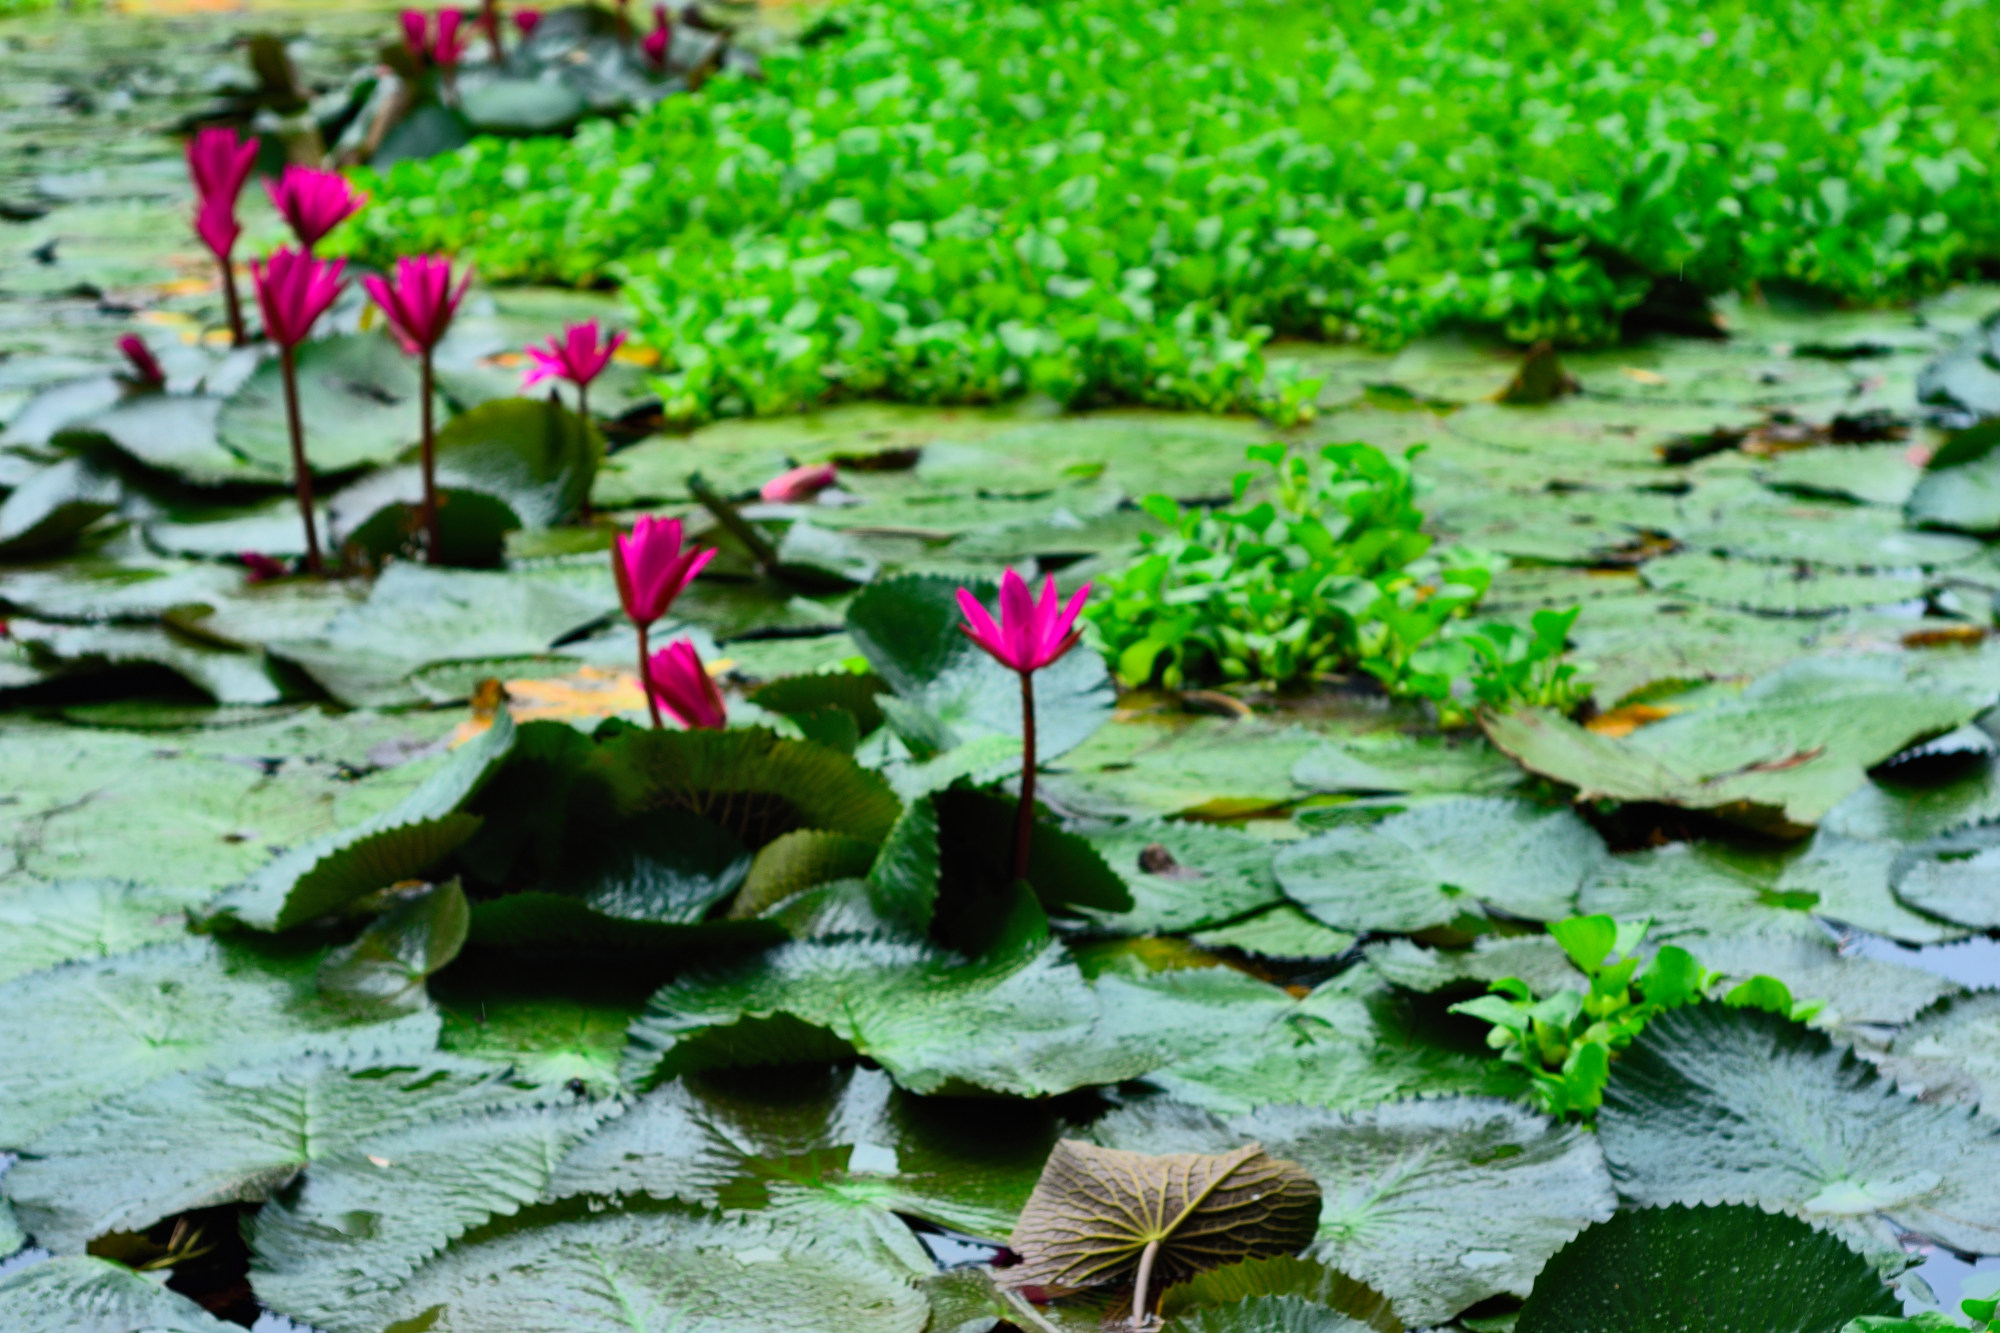
Pink Water Lily & Water Hyacinth — Khurushkul Pond, Bangladesh
Pink water lily (Nymphaea) flowers blooming amid dense water hyacinth (Eichhornia crassipes) coverage in a freshwater pond near Khurushkul, Cox's Bazar, Bangladesh. Photographed during the June 2026 monsoon season, with post-rain water droplets visible on the lily pads. Part of a 100-image GPS-tagged survey of the same pond.
Location: Khurushkul, Chattogram, Bangladesh
Captured: 2026-06-19T10:43:49+06:00